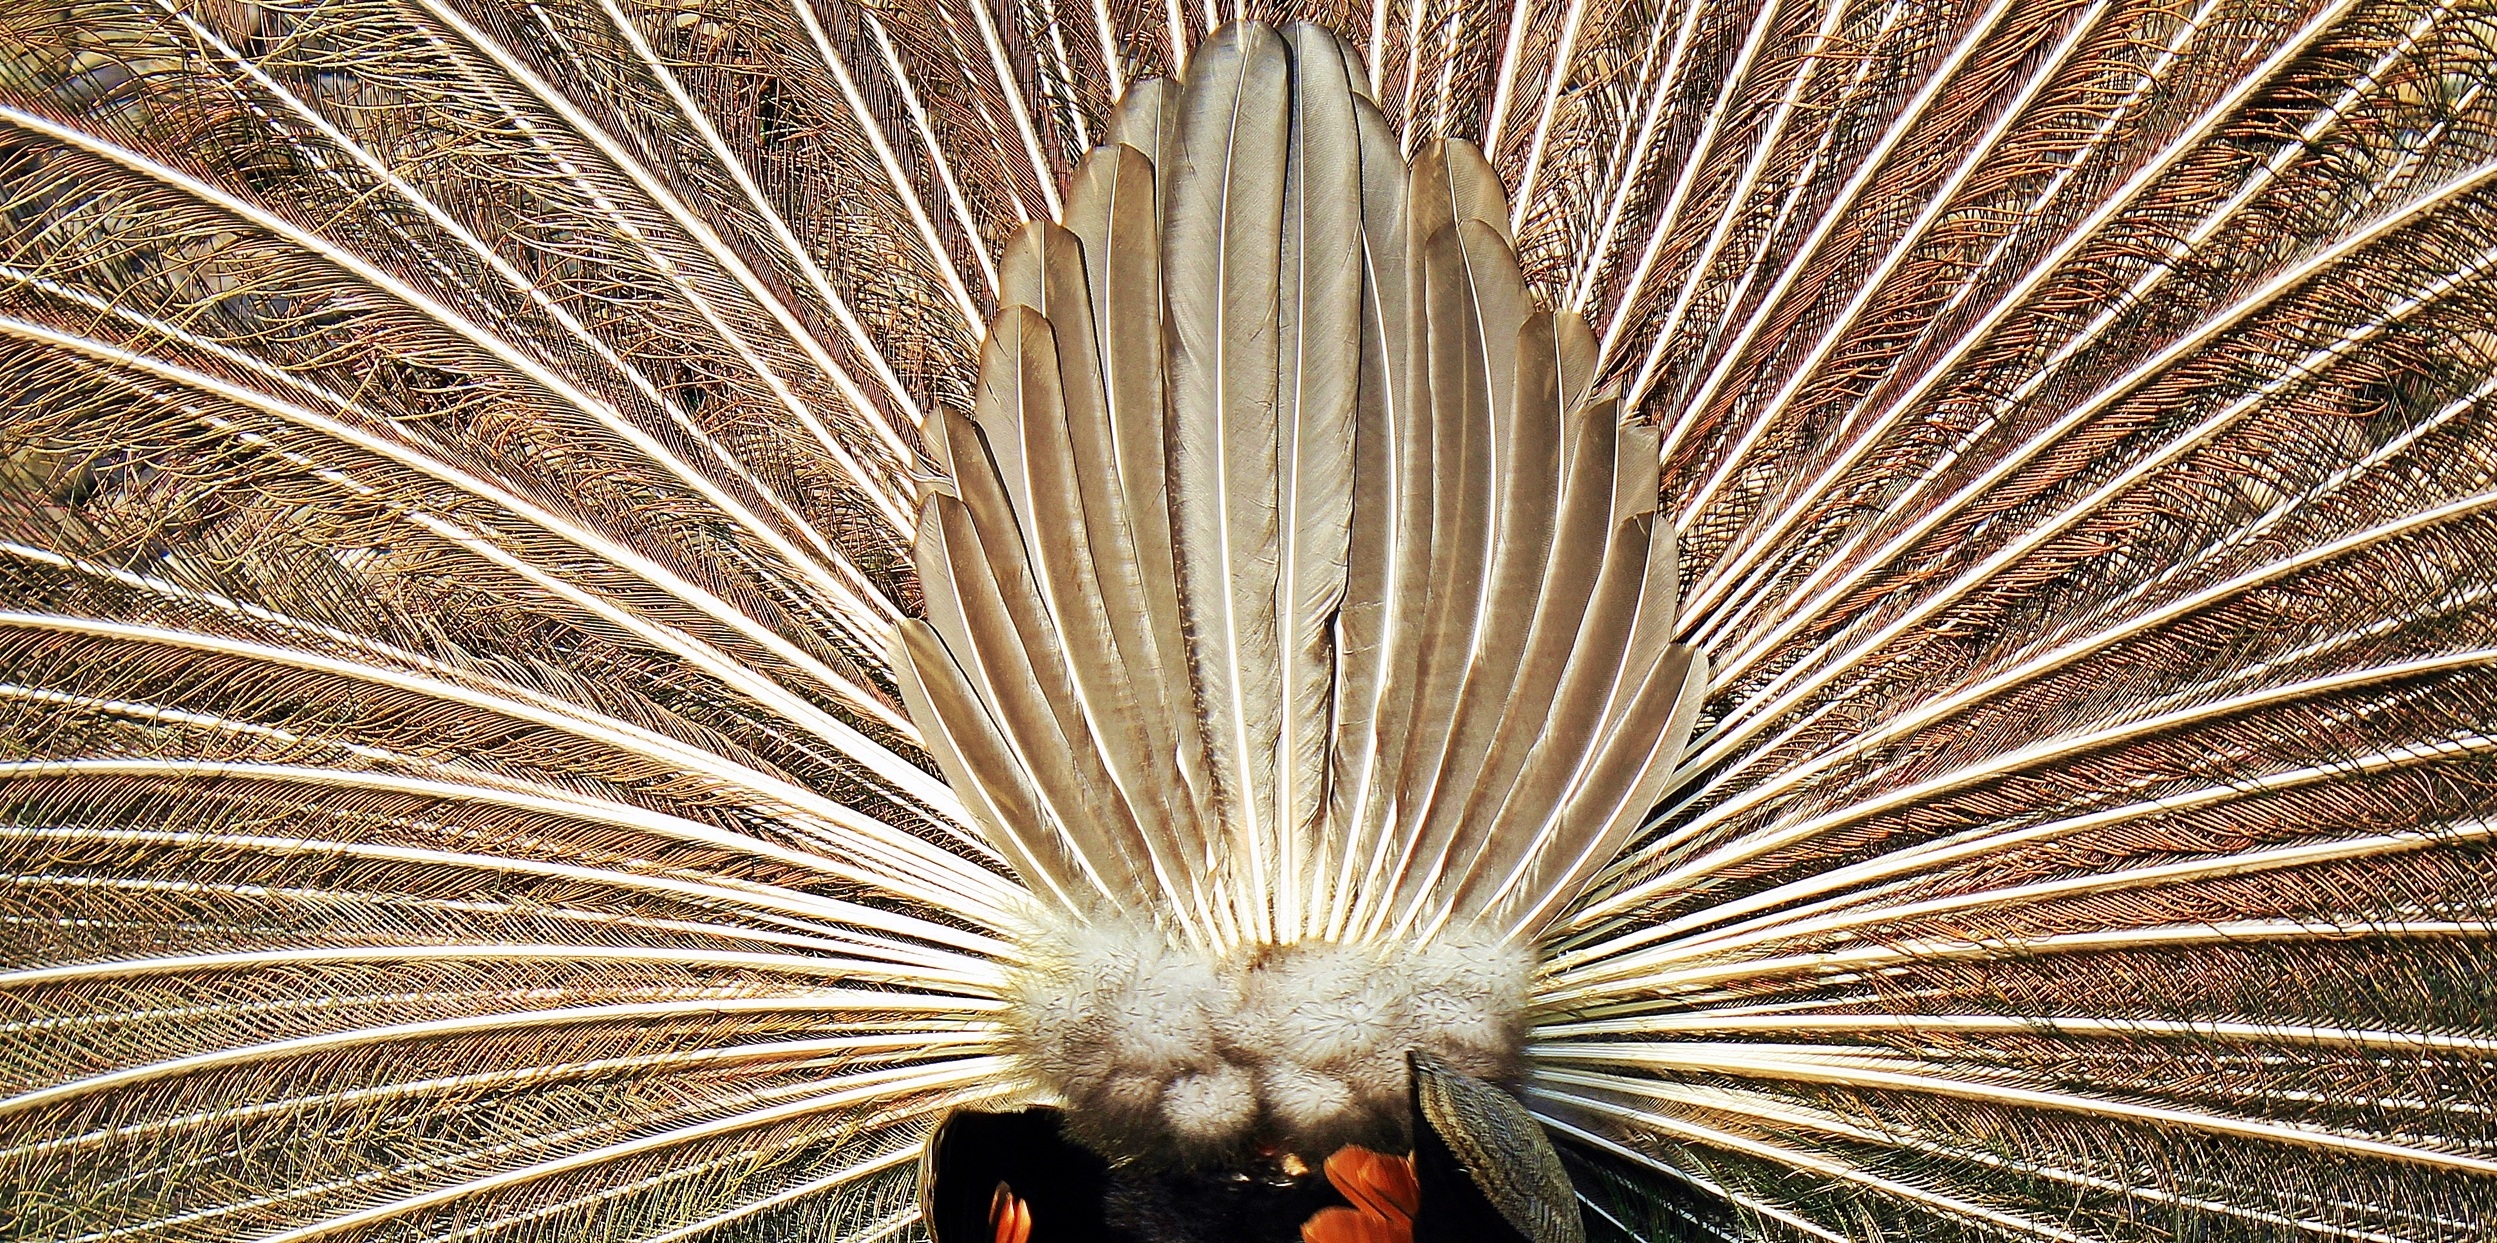
nature, bird, beak, feather, peacock, rear view, galliformes, peafowl, spread, beat rad, peacock wheel